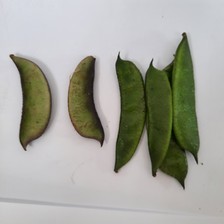
Label: others